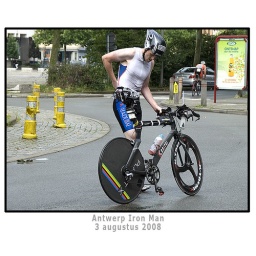
Getting back on the bike after a slide over the ground